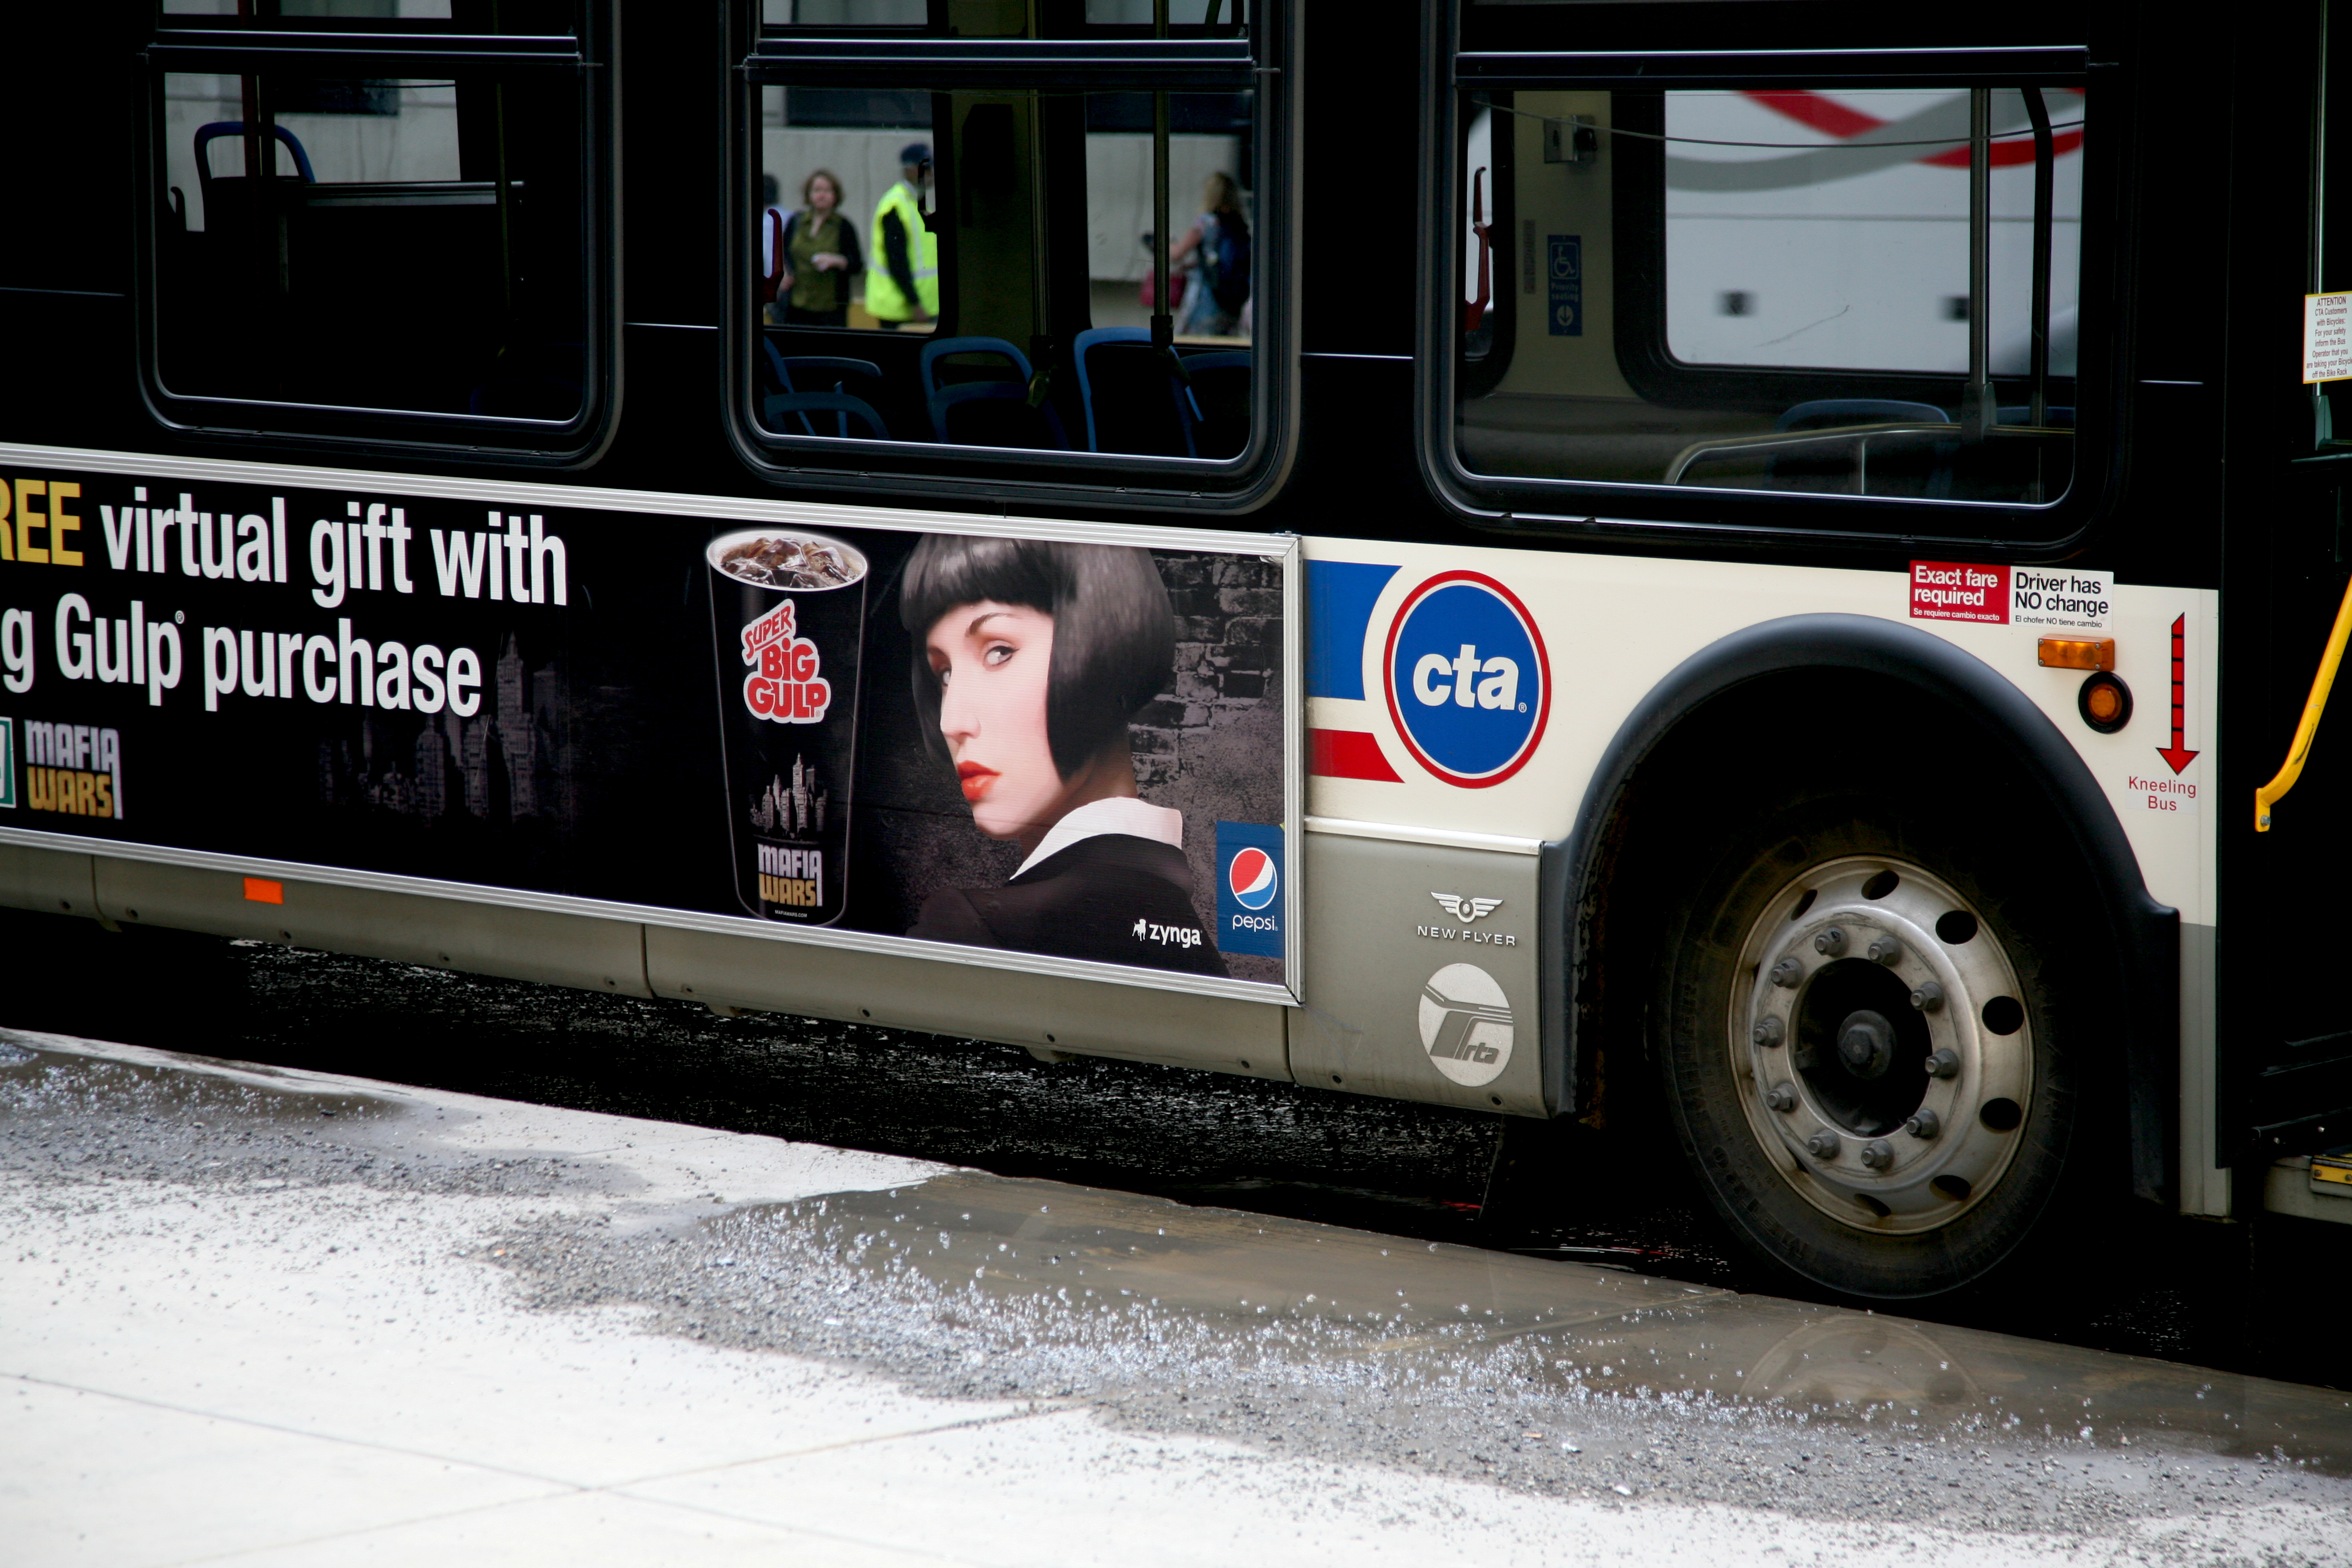
architecture, street, building, advertising, downtown, transport, truck, vehicle, chicago, public transport, bus, art, 5d, loop, pub, pepsi, cta, land vehicle, biggulp, newflyer